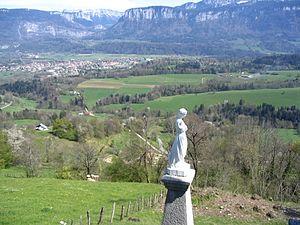
Miribel-les-Échelles - Notre-Dame du Château - Isère - France
Miribel-les-Échelles est une commune française située dans le département de l'Isère en région Auvergne-Rhône-Alpes.
Entre-deux-Guiers est une commune française située, géographiquement dans la plaine du Guiers, à la limite occidentale du massif de la Chartreuse. Elle dépend administrativement du département de l'Isère, en région Auvergne-Rhône-Alpes et correspondant à l'ancienne province du Dauphiné.